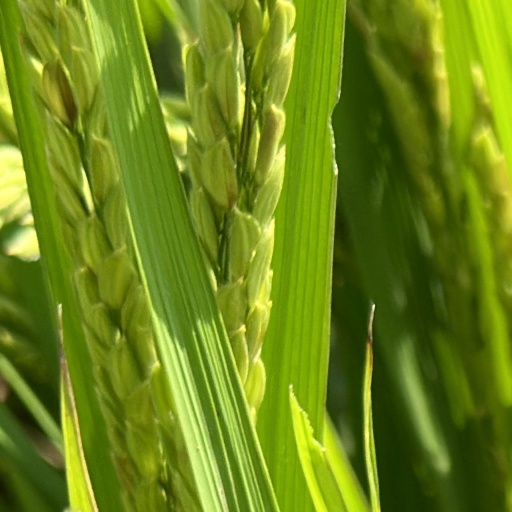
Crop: rice